Adrian Cosma

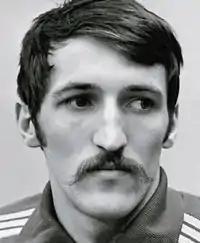

Adrian Cosma (5 June 1950 – 1996) was a Romanian handball player who won the world title in 1974. He competed at the 1972, 1976 and 1980 Olympics and won one silver and two bronze medals. During his career he played 130 times for the national team and scored 250 goals.